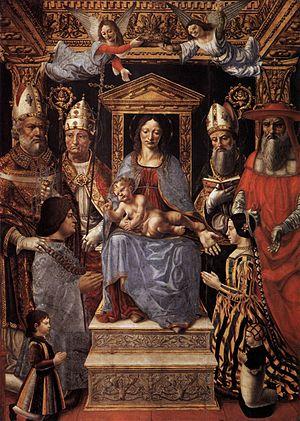
La Renaissance lombarde concerne Milan et les territoires qui y sont soumis. La transition de la période gothique internationale lombarde vers le nouveau monde humaniste se produit avec la passation du pouvoir des Visconti aux Sforza au milieu du XVᵉ siècle. Dans la seconde moitié du siècle, l'histoire artistique lombarde se développe sans heurts avec des influences tour à tour florentines, ferraraises et padouanes, sans oublier les références à la très riche culture antérieure. Avec l'arrivée de Bramante en 1479 et de Léonard de Vinci en1482, Milan atteint des sommets artistiques absolus dans le panorama italien et européen, démontrant cependant la possibilité d'une cohabitation entre des avant-gardes artistiques et le substrat gothique.